Swinside

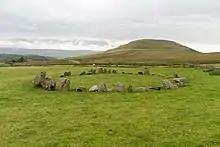
The entire stone circle

Swinside, which is also known as Sunkenkirk and Swineshead, is a stone circle lying beside Swinside Fell, part of Black Combe in southern Cumbria, North West England. One of around 1,300 recorded stone circles in the British Isles and Brittany, it was constructed as a part of a megalithic tradition that lasted from 3,300 to 900 BC, during what archaeologists categorise as the Late Neolithic and Early Bronze Ages.